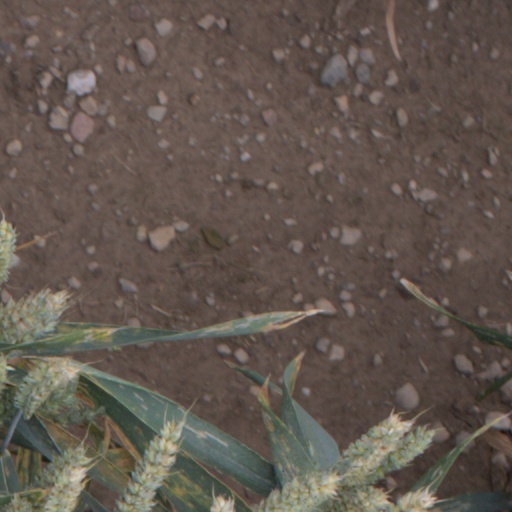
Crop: wheat